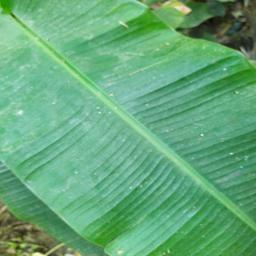
Label: YELLOW SIGATOKA